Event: Nepal Earthquake
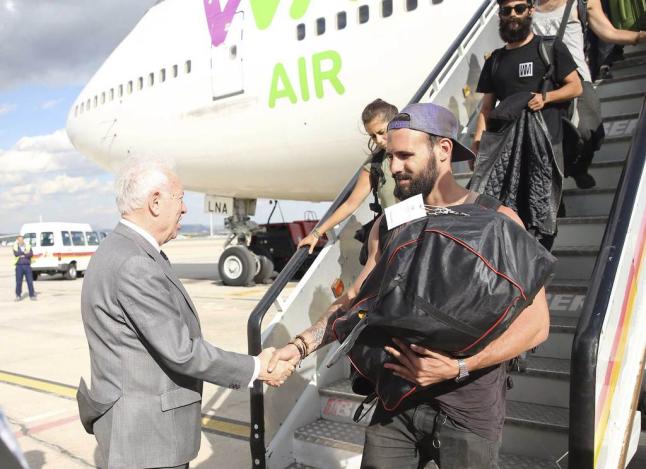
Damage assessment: no_damage